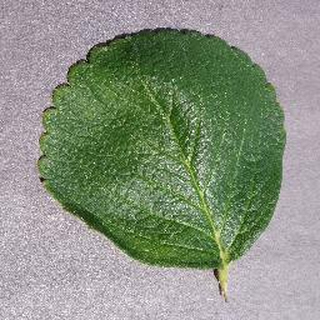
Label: healthy_strawberry